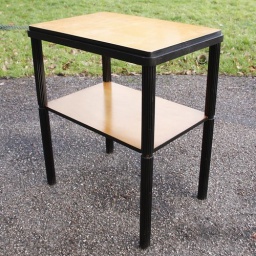
A 1950's Small Swedish Side table in black ebonised and birch woods.